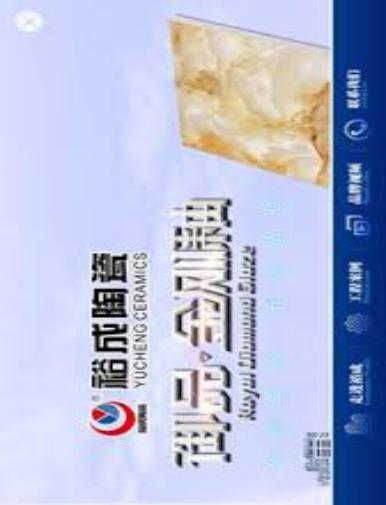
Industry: Others